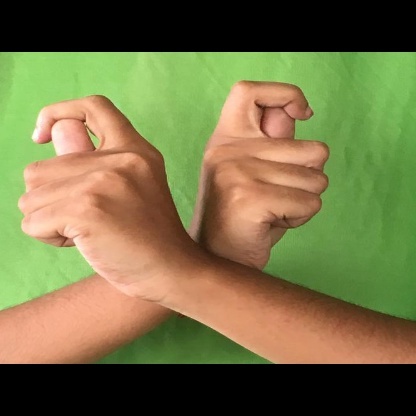
Mudra: Berunda